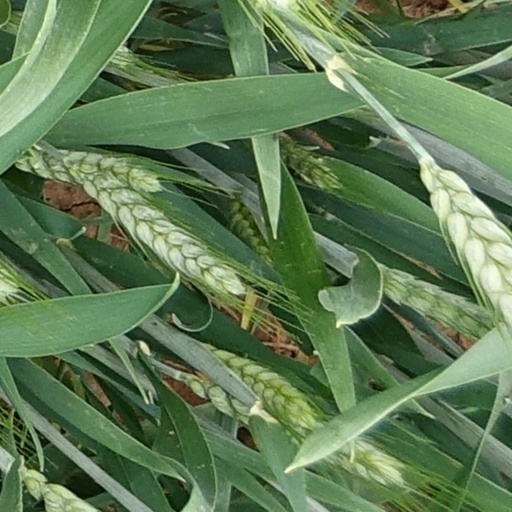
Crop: wheat